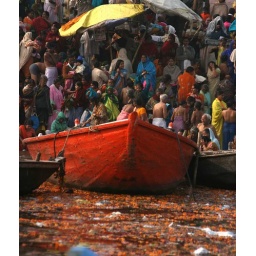
red book in marrigolds